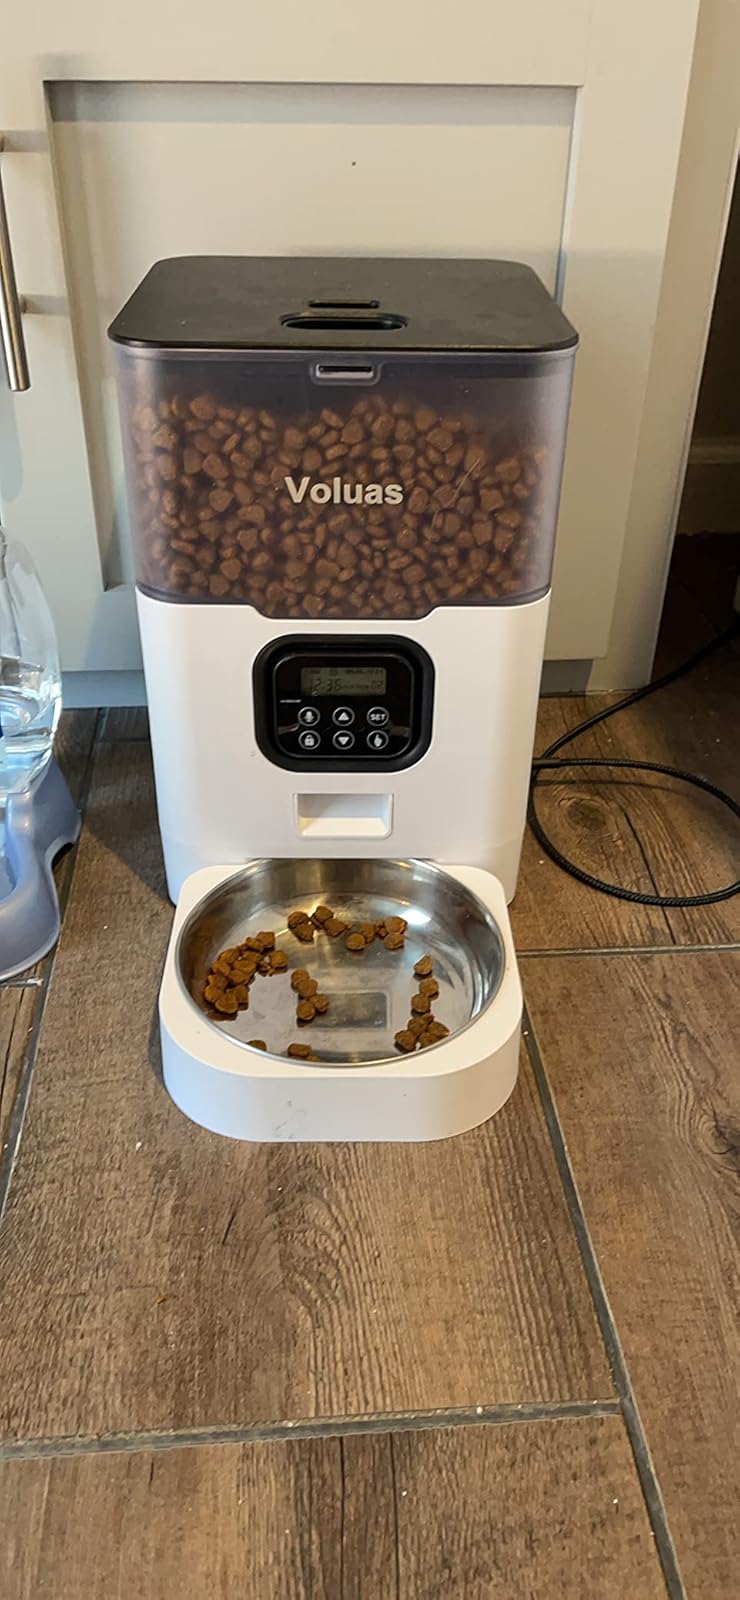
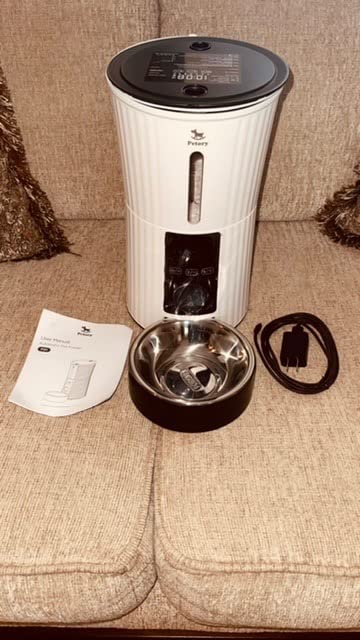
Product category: items_feeder
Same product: no